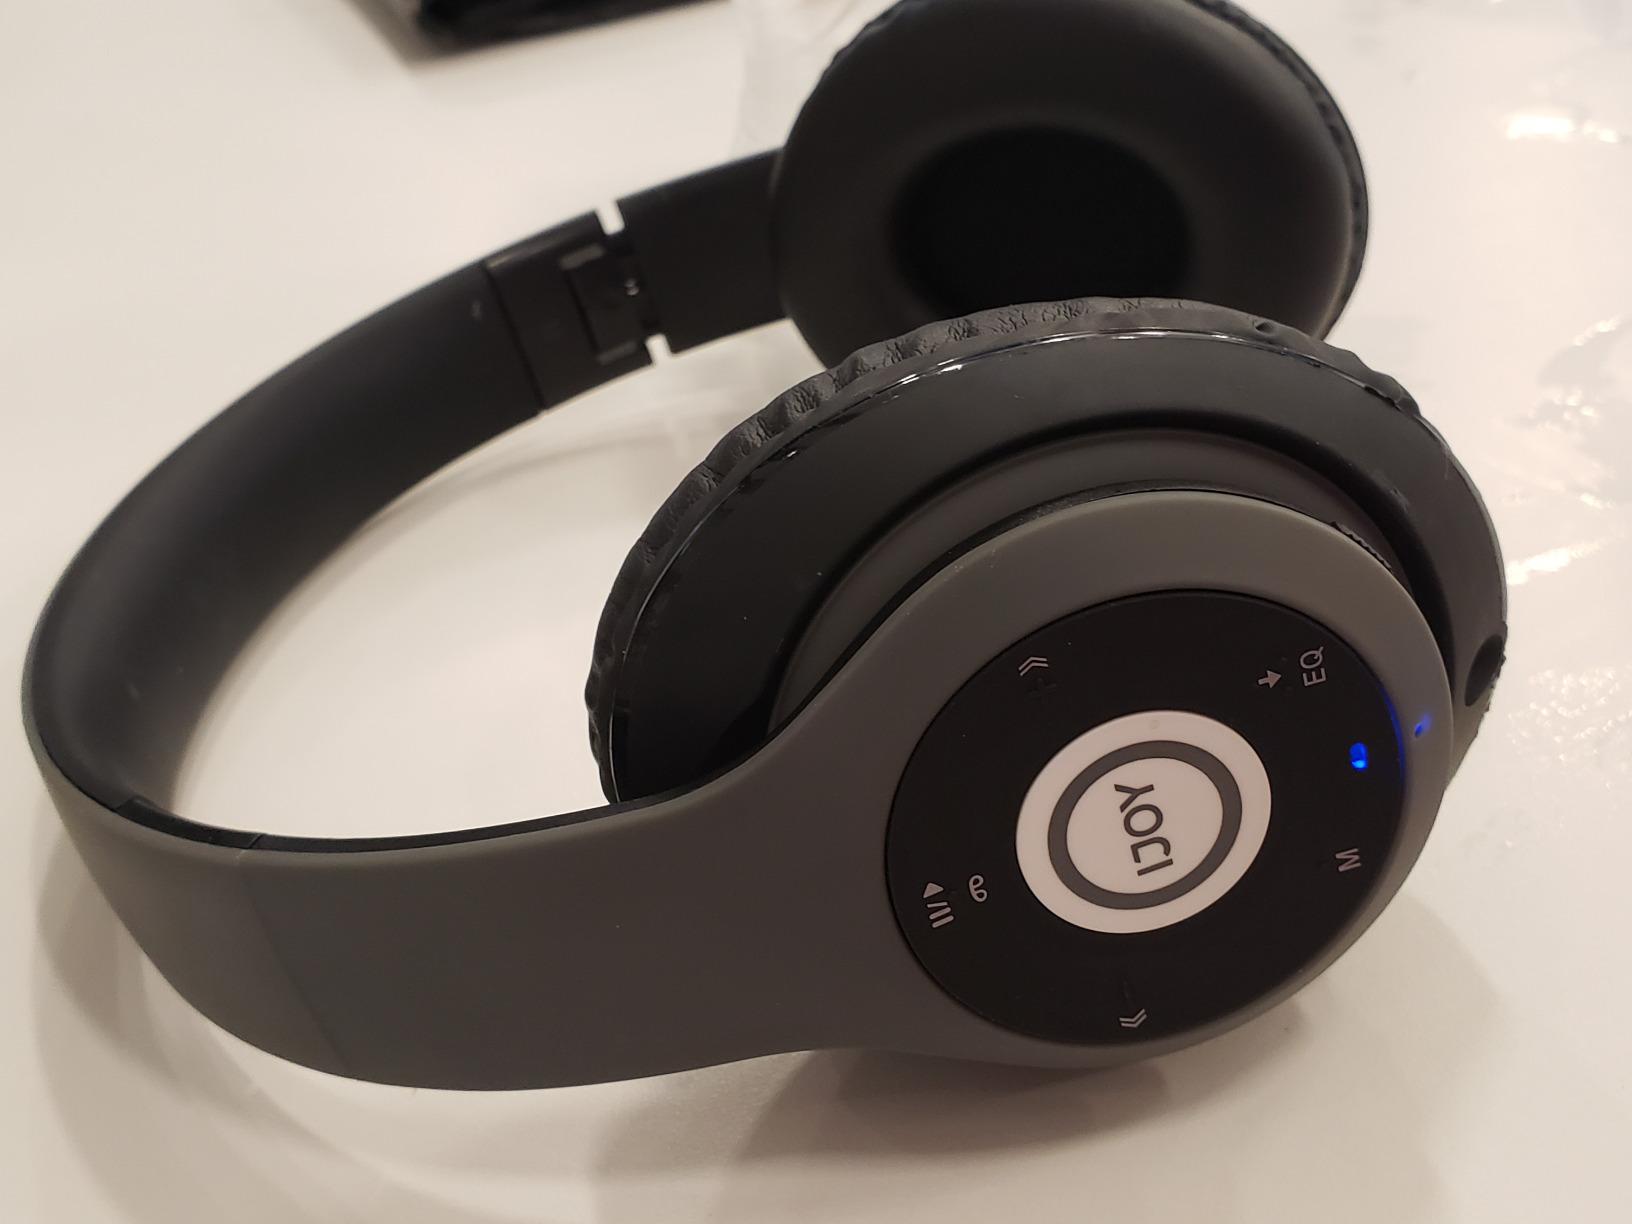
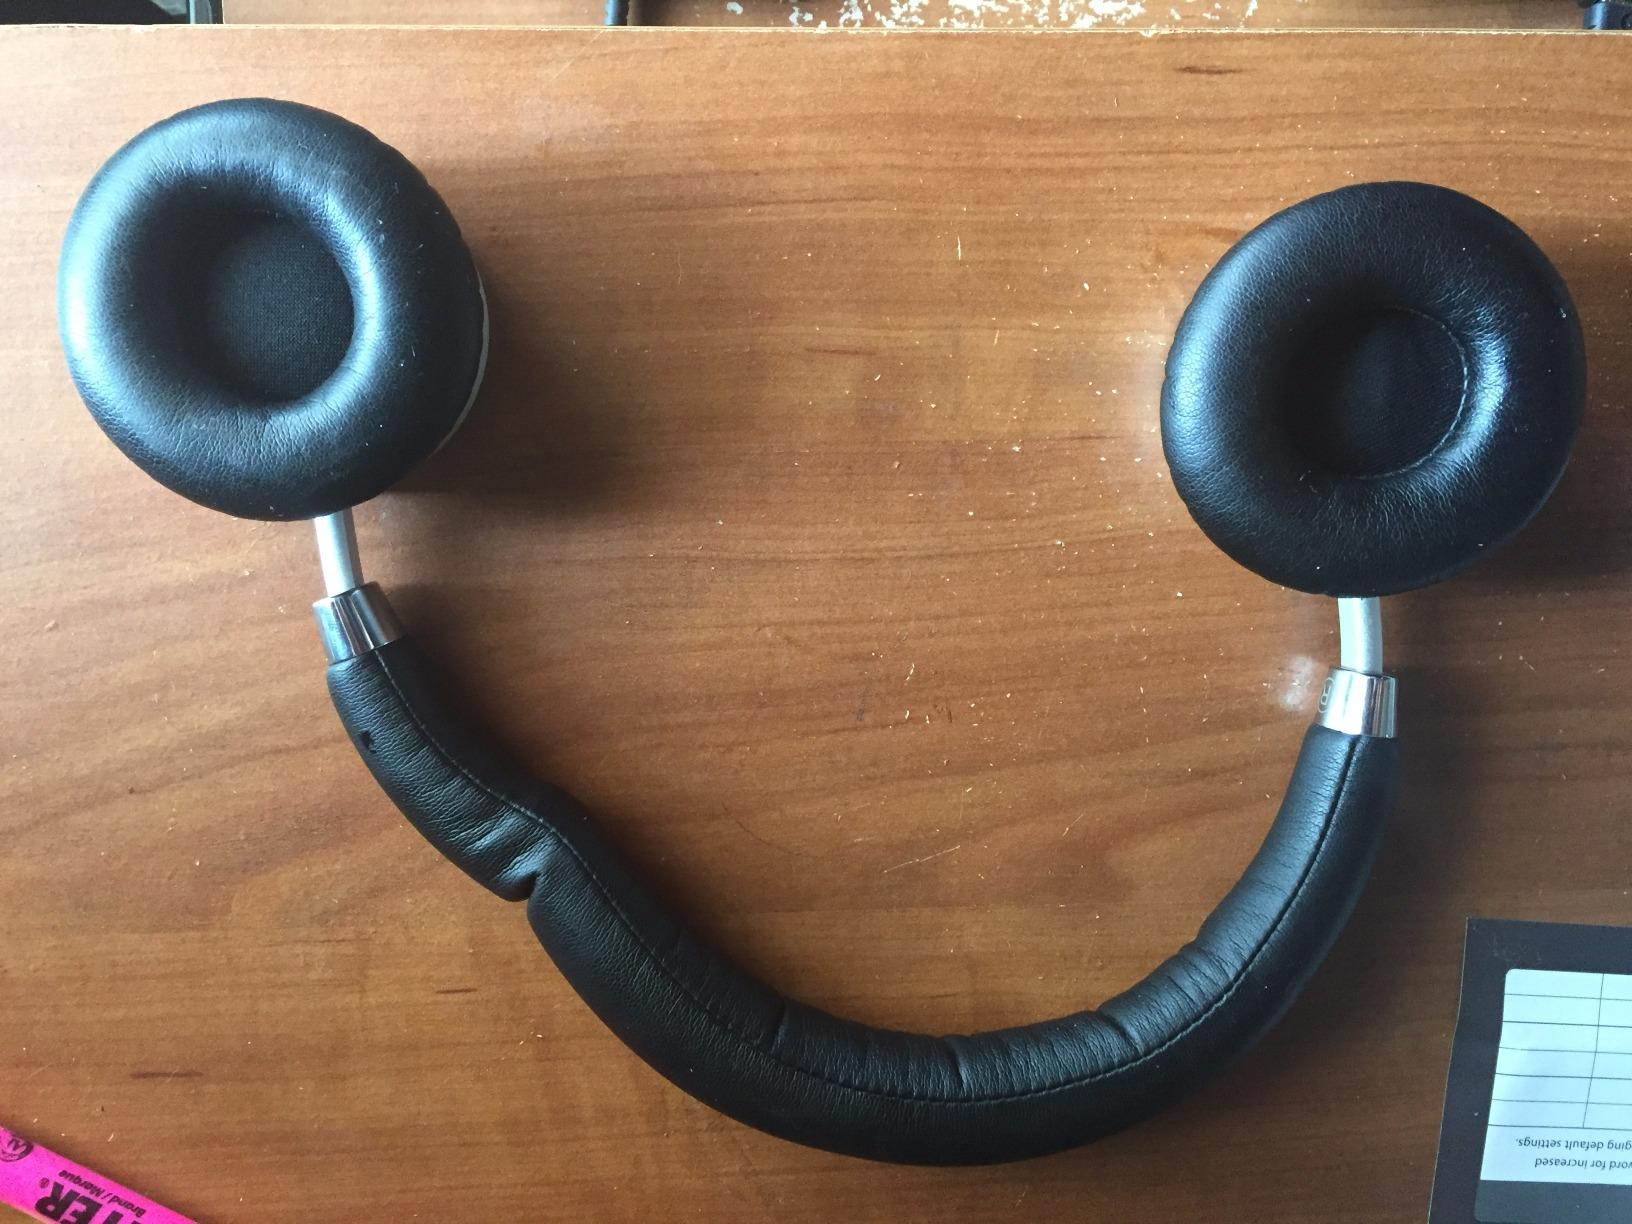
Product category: headphones
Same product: no